Henry Gordon (magician)

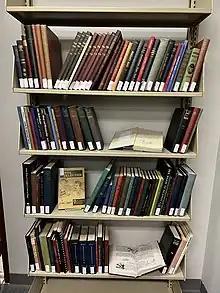
Henry Gordon book collection held at the Center for Inquiry

In 1977, for the radio morning show for CJAD, Gordon was asked to appear at a recording held at one of the local Montreal downtown restaurants as a psychic. The host Andy Barrie was himself a skeptic and magician, and between the two men they worked out that Gordon would appear in disguise as the psychic Elchonen, and Barrie would pretend Elchonen could perform miracles. Elchonen/Gordon shattered a wing glass just using psychokinesis, and the restaurant audience applauded vigorously. At the end of the show Barrie revealed that Elchonen was actually '"Henry Gordon, our well-known Montreal magician, who makes the point that you can all be taken in by this type of fakery"'.